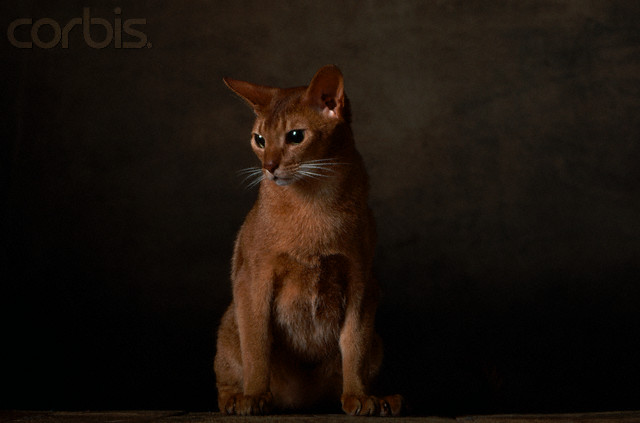
Breed: abyssinian